Grade I listed buildings in East Suffolk District

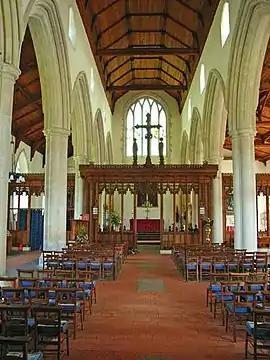
The interior of St Bartholomew's, the parish church of Orford.

There are many Grade I listed buildings in the East Suffolk District, a district formed in 2019 from a merge of Suffolk Coastal and Waveney. There are 60 such buildings from Suffolk Coastal, and 51 from Waveney.